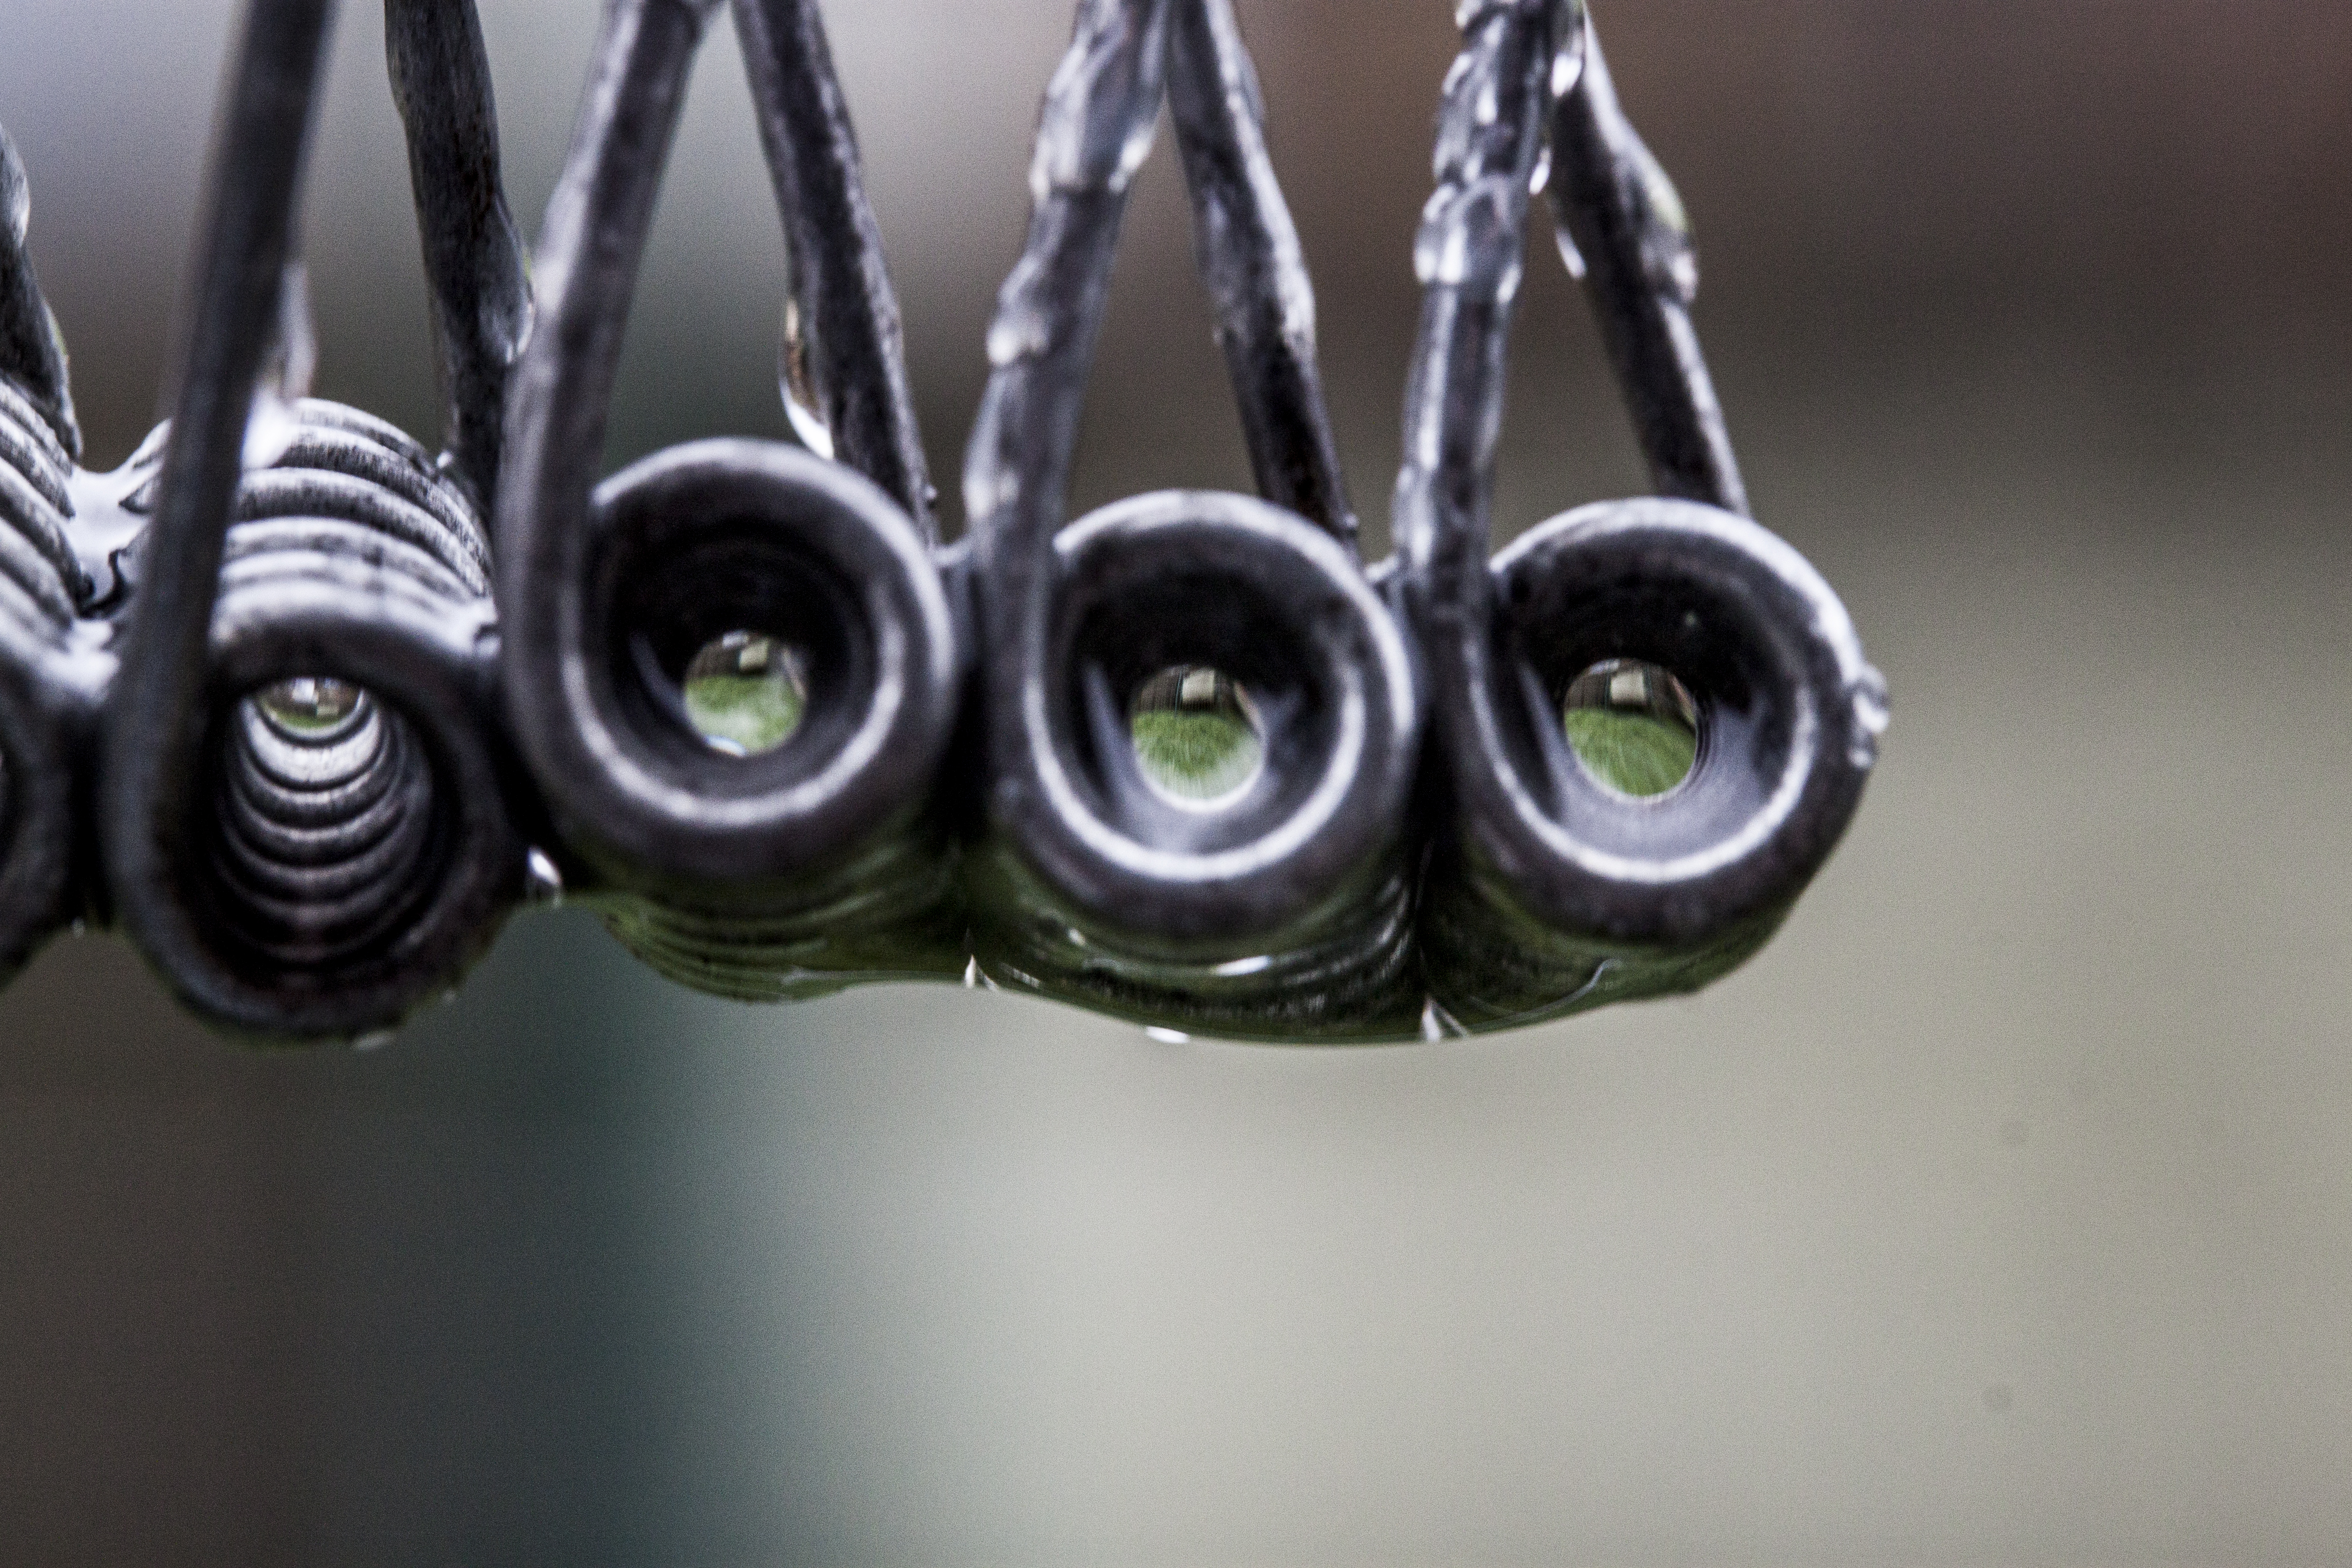
chain, bead, jewellery, uk, peterborough, fashion accessory